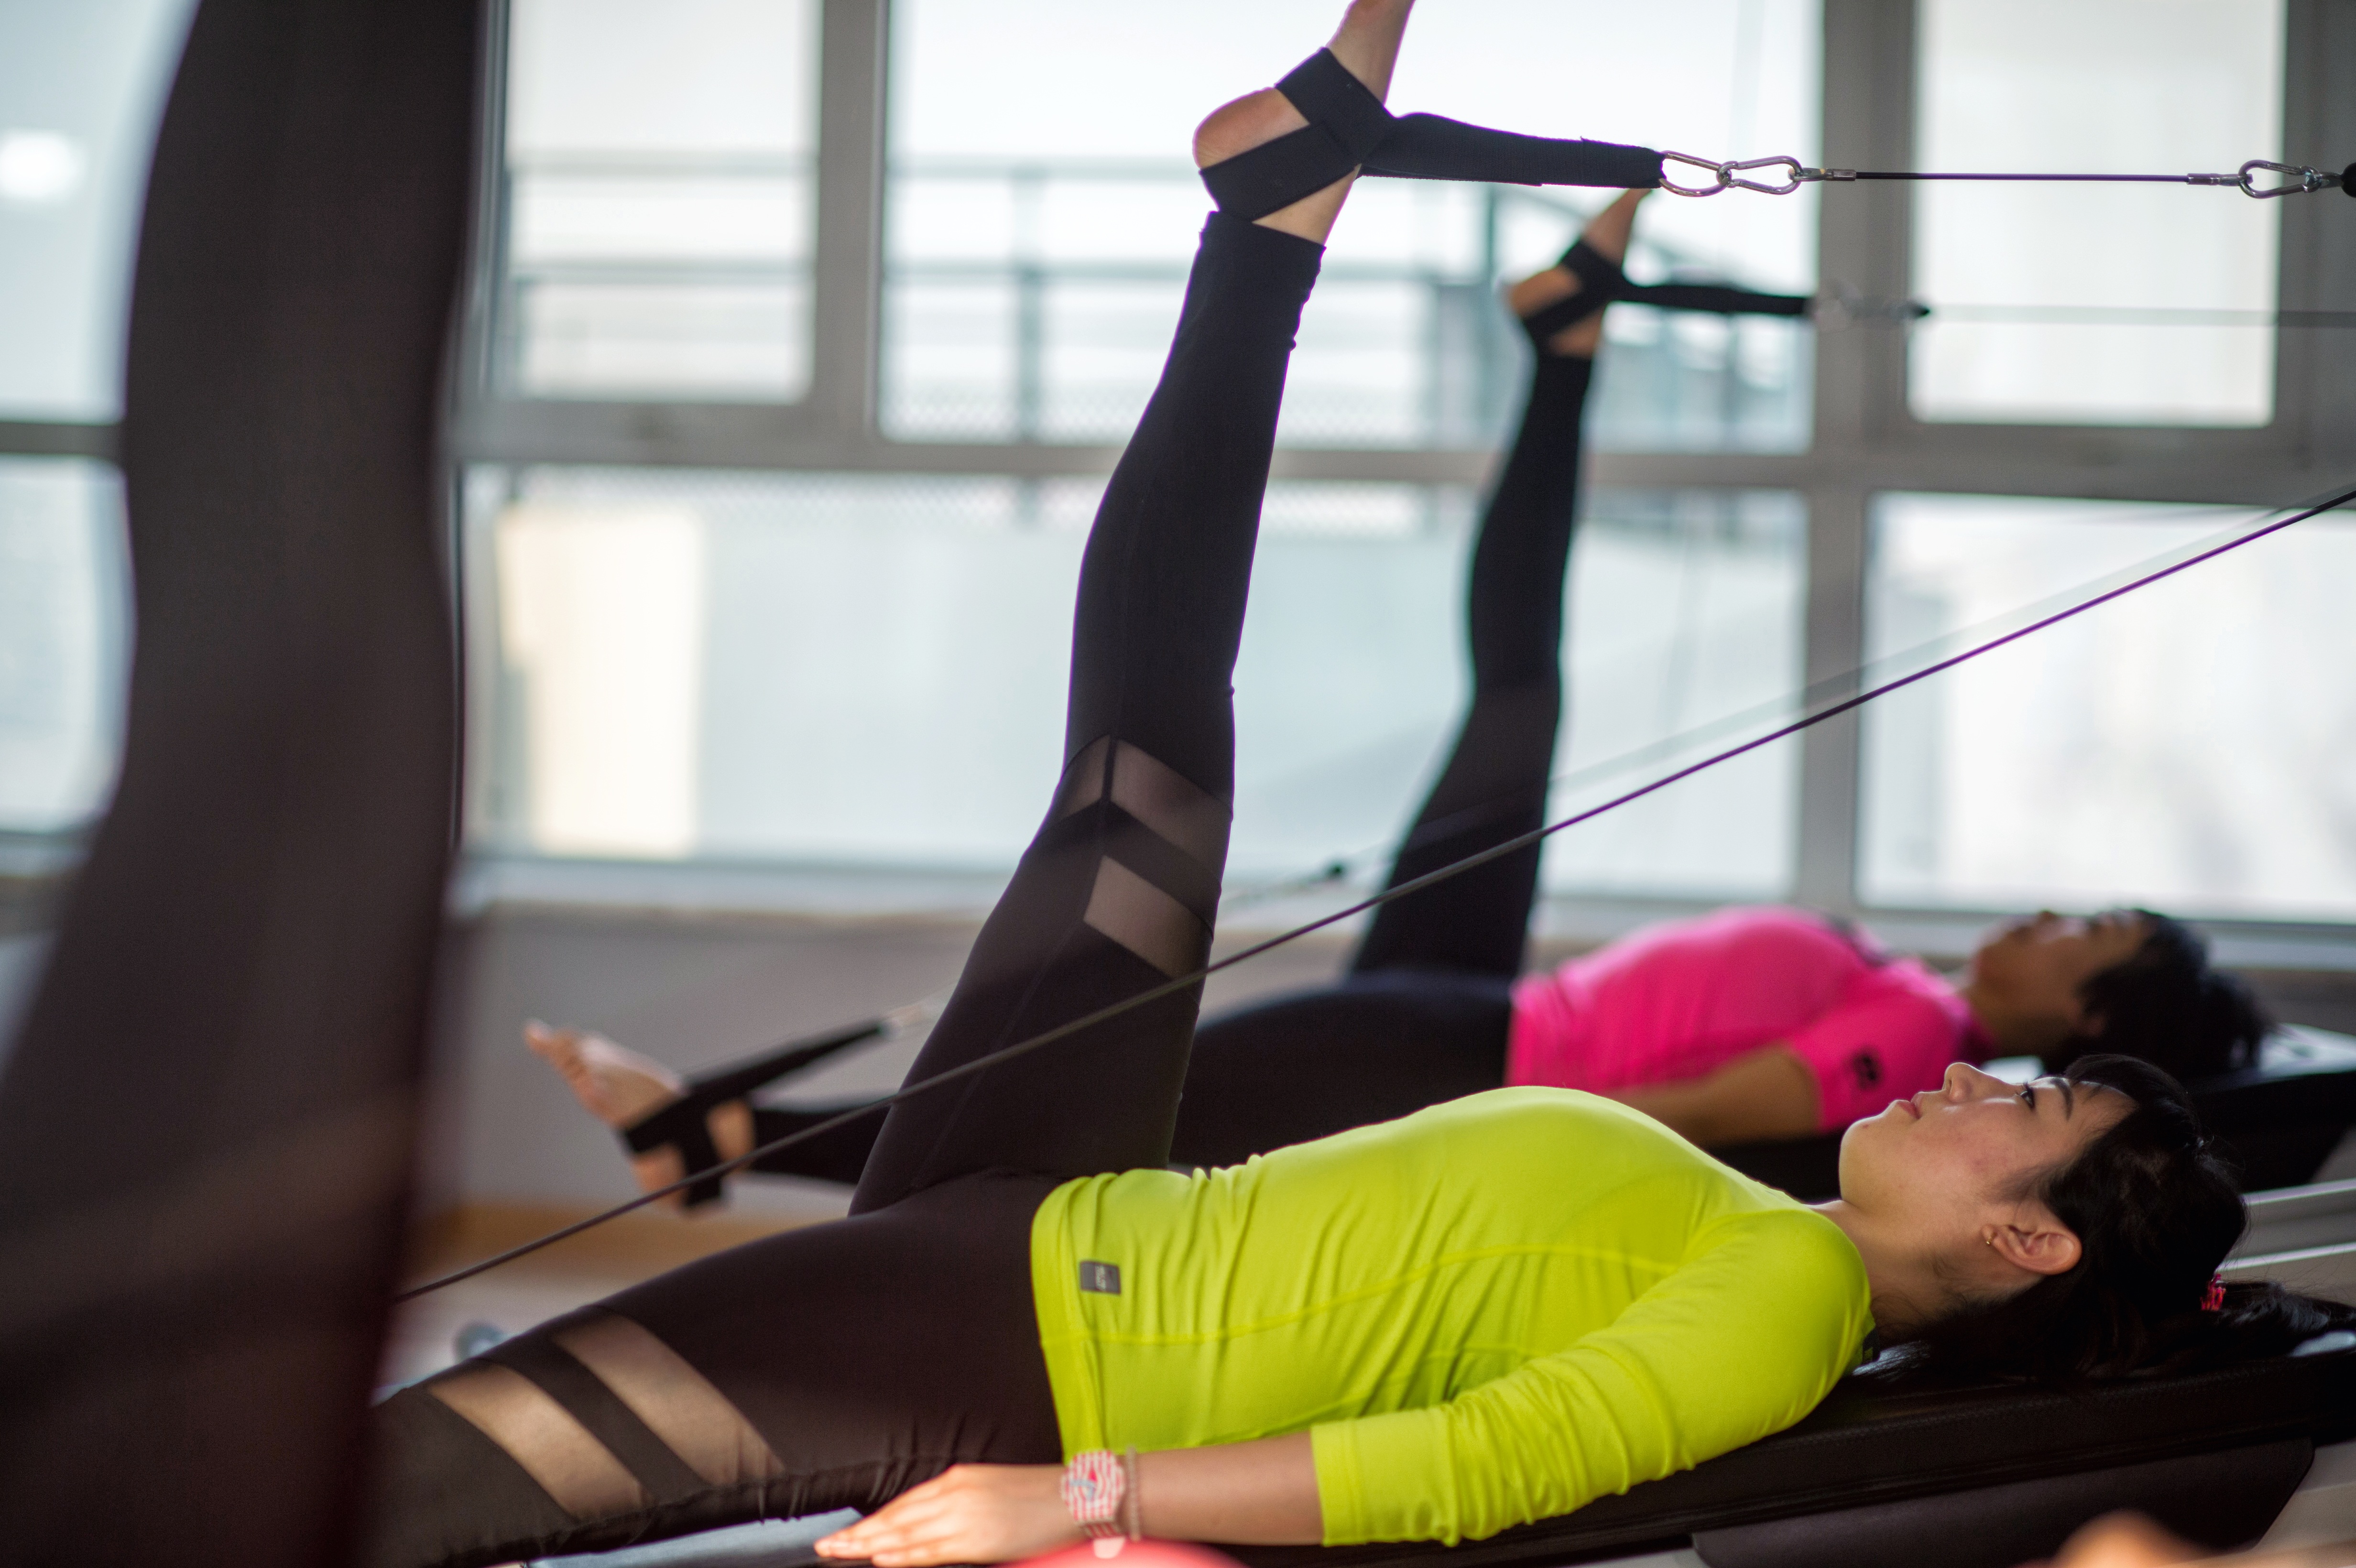
structure, leg, room, arm, gym, muscle, girls, sports, weights, pilates, physical exercise, sport venue, human action, physical fitness, bodypump